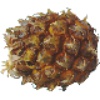
Label: pineapple_mini